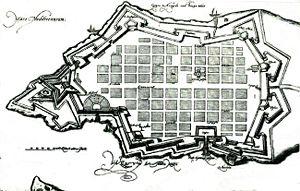
Le Grand Siège de Malte a été mené par les Ottomans en 1565 pour prendre possession de l'archipel et en chasser l'ordre de Saint-Jean de Jérusalem. Malgré leur supériorité numérique, les Ottomans ne viennent pas à bout de la résistance des chevaliers et doivent lever leur siège après avoir essuyé de lourdes pertes. Cette victoire de l'Ordre assure sa présence à Malte et renforce durablement son prestige dans l'Europe chrétienne.
Saint Jérôme écrivant est une peinture à l'huile sur toile réalisée par le peintre italien Caravage entre 1607 et 1608 et conservée au musée de la co-cathédrale Saint-Jean de La Valette à Malte.